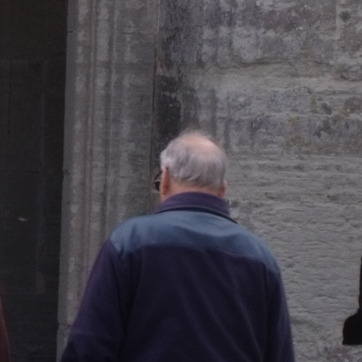
Material: skin